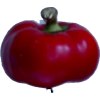
Label: red_pepper